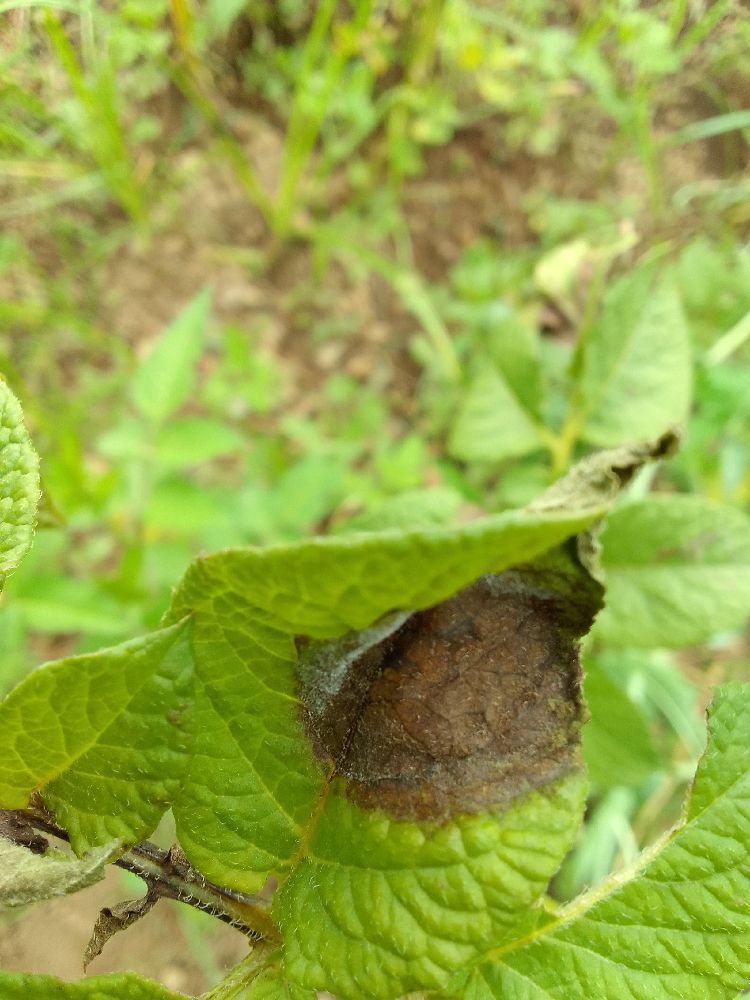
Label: Late blight